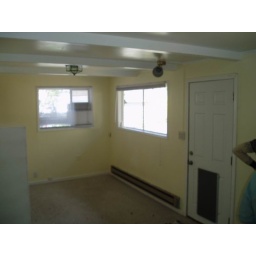
Other half of master - the water heater is sealed in the box on the left.